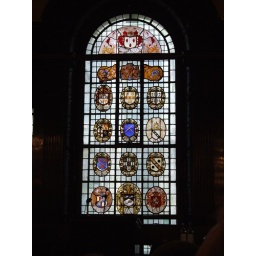
Stained glass window in The Law Society